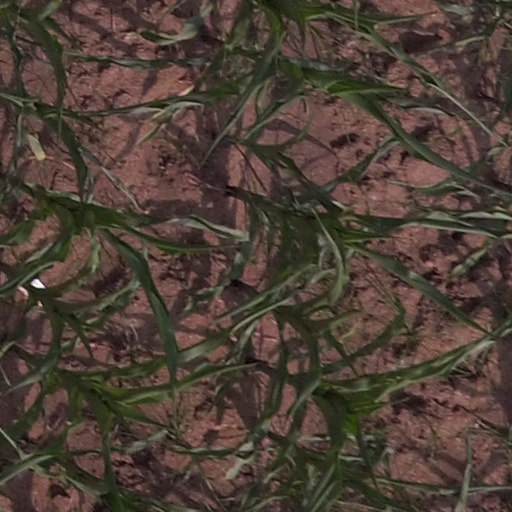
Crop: maize; corn